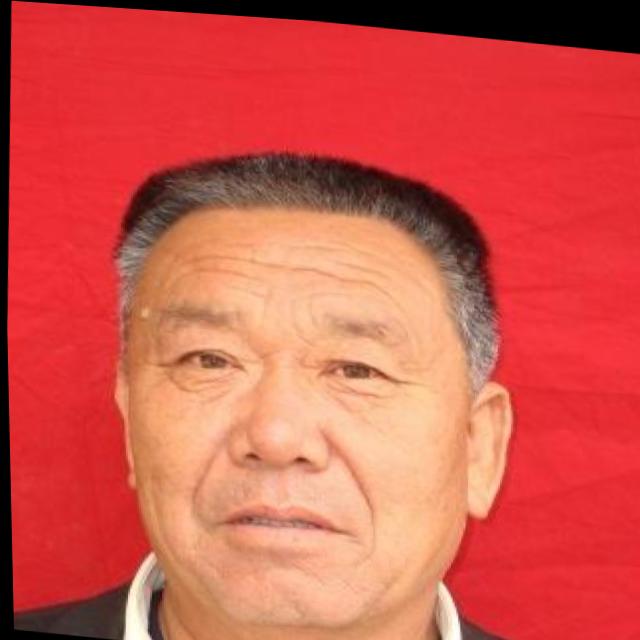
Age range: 65+